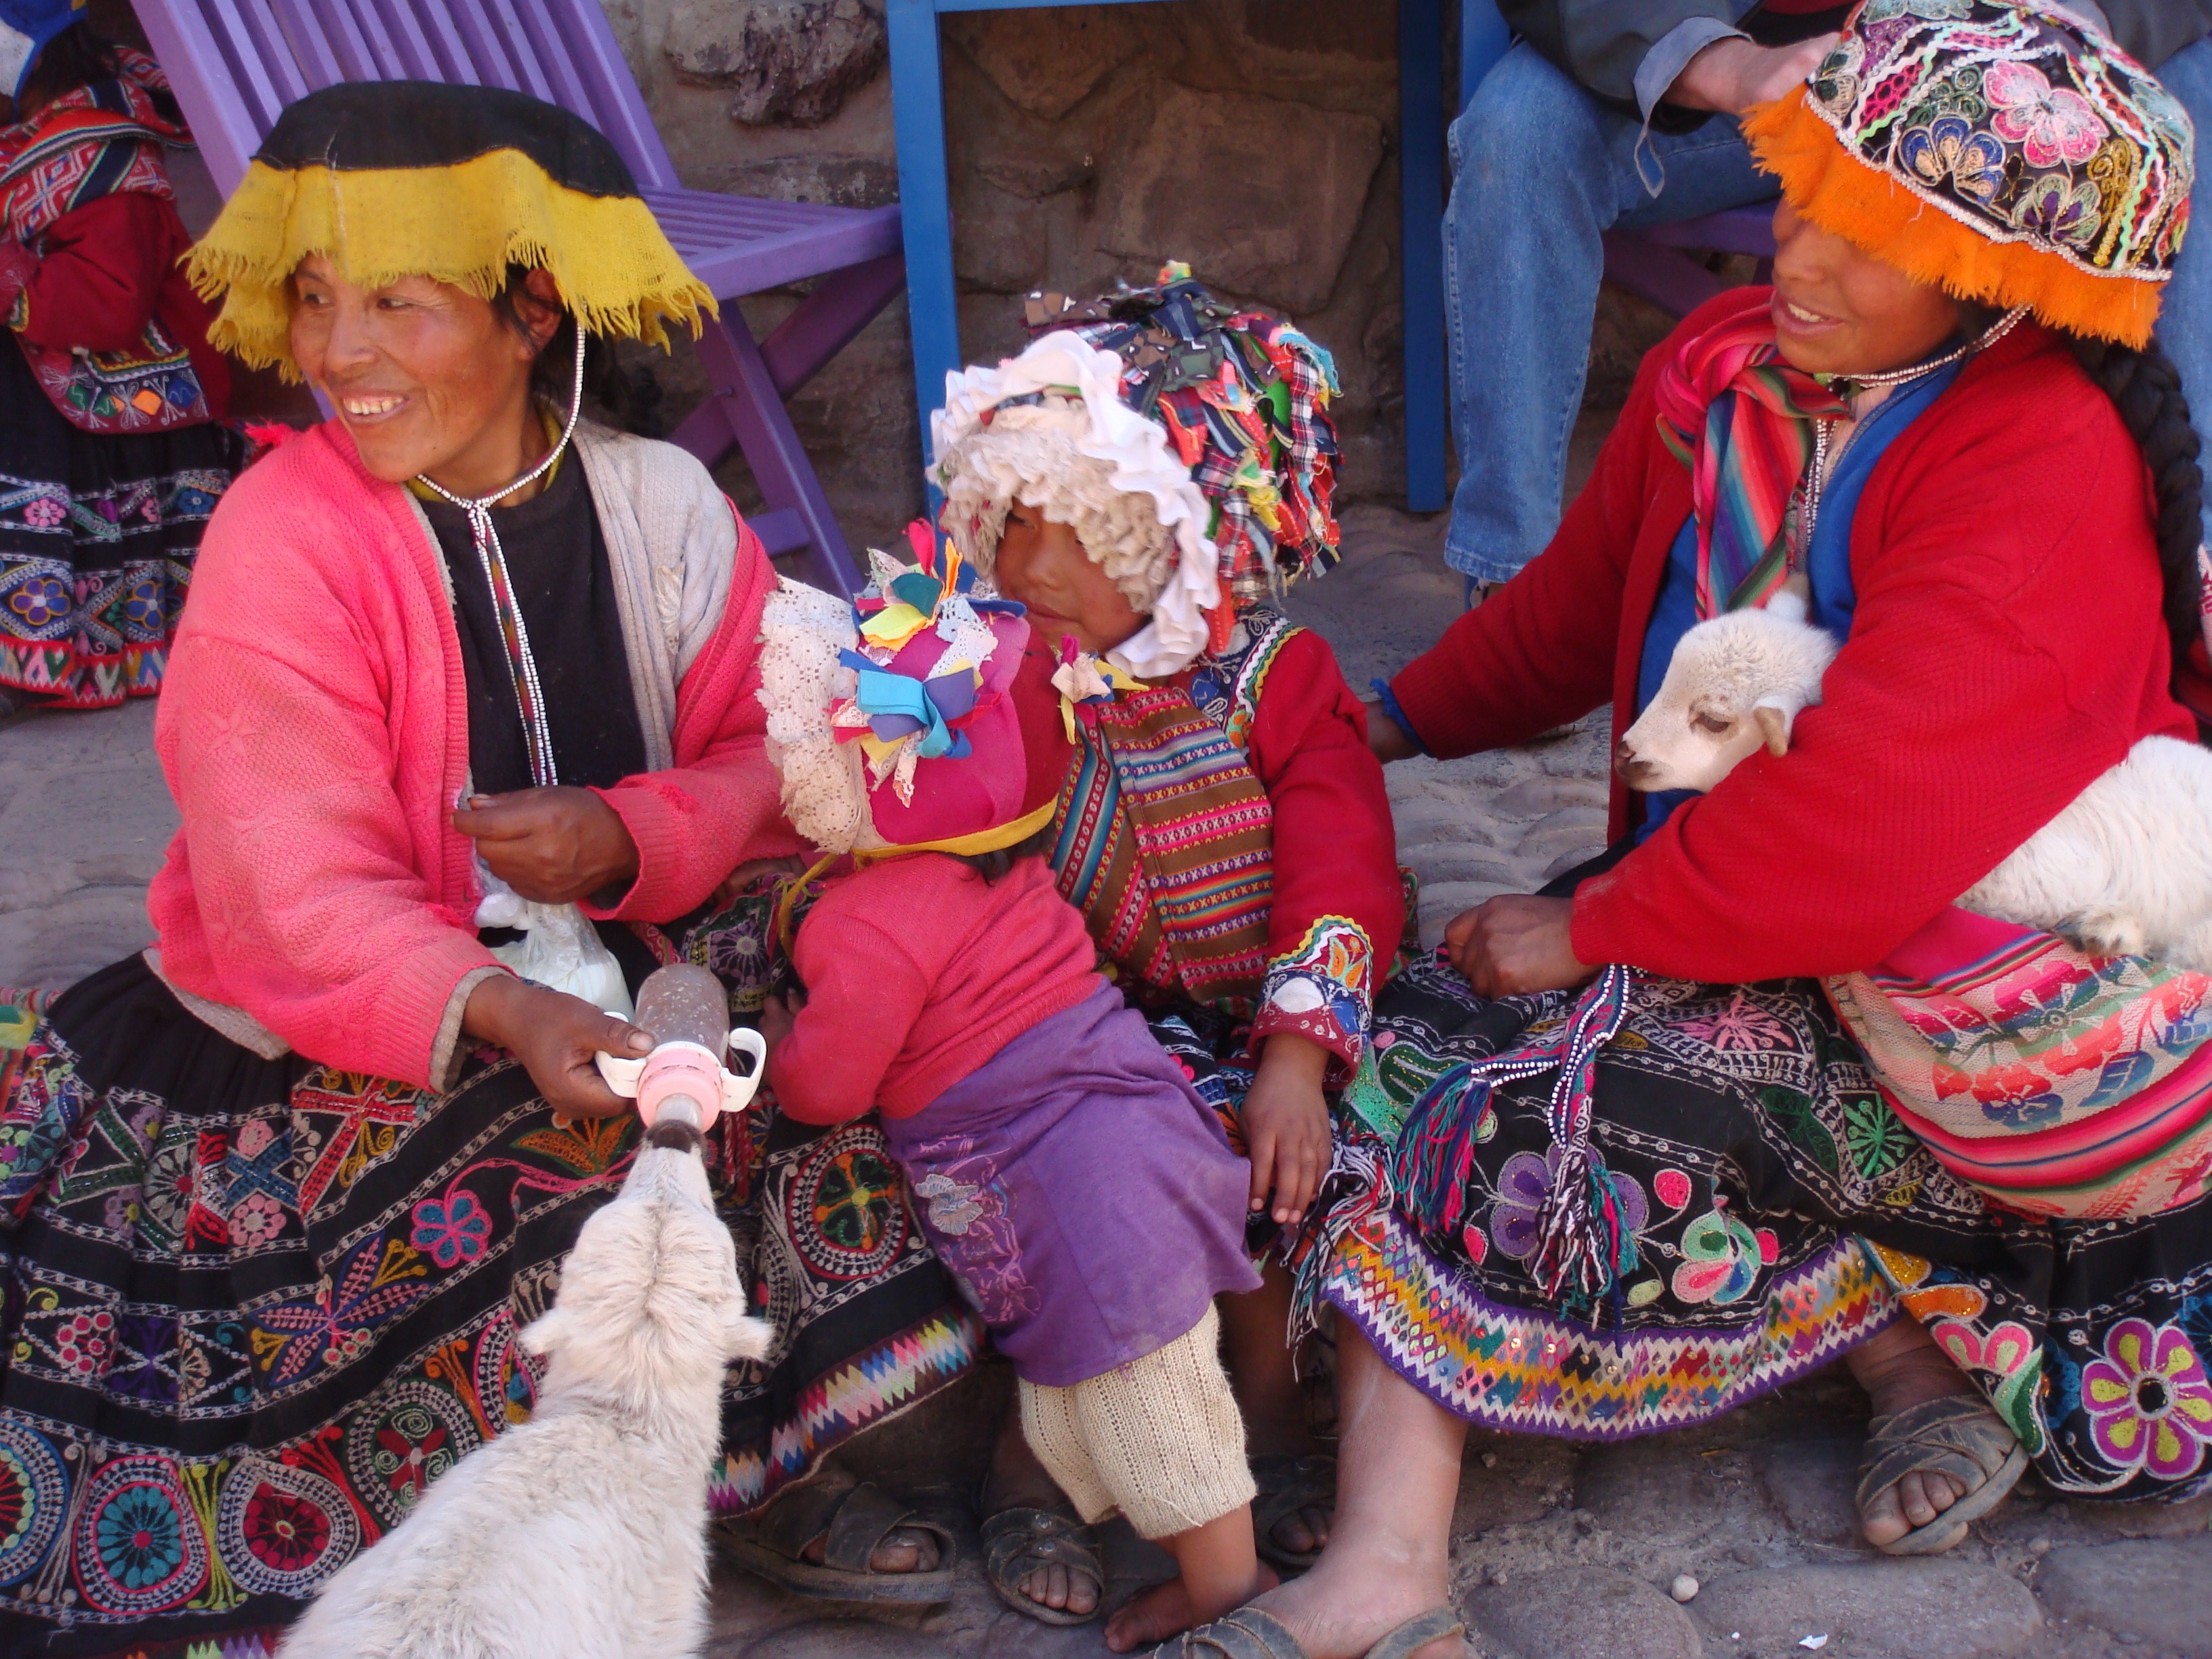
people, photography, valley, carnival, peru, family, festival, inca, culture, sacred, event, tradition, fair, folk dance, cuzco, ollantaytambo